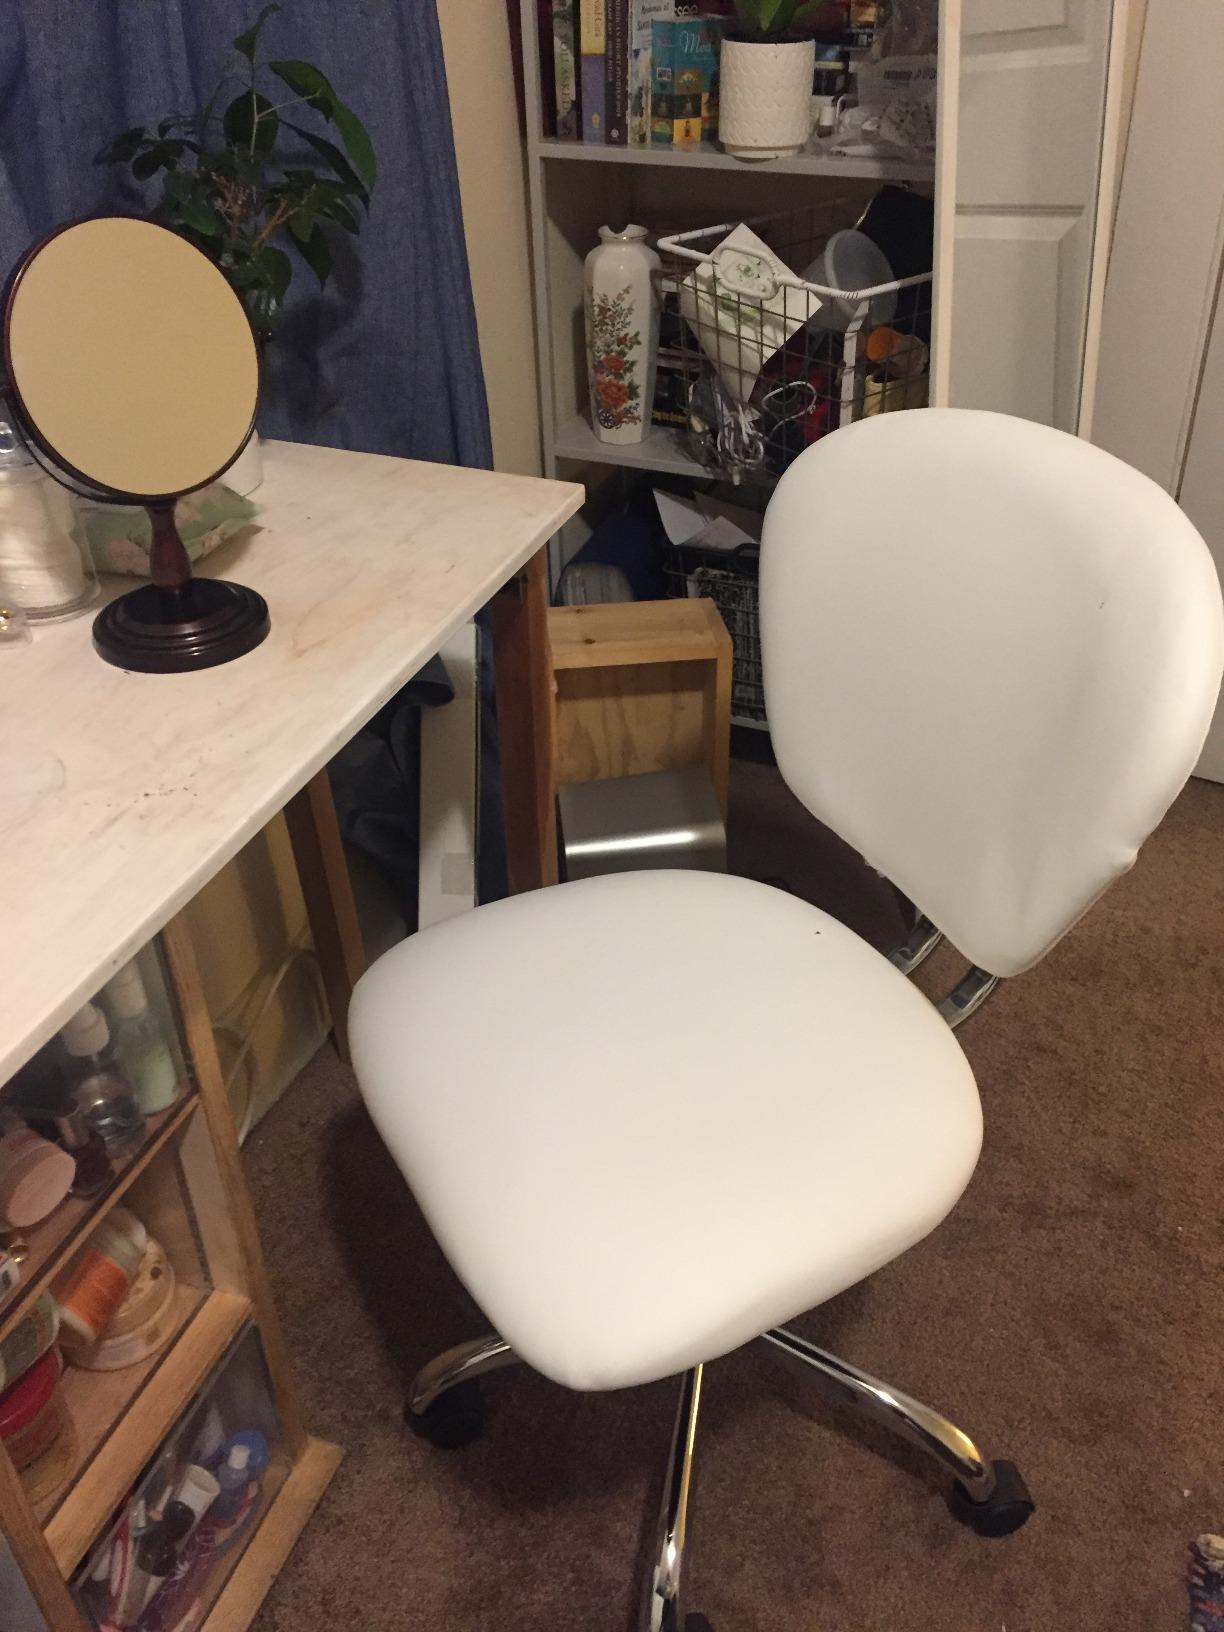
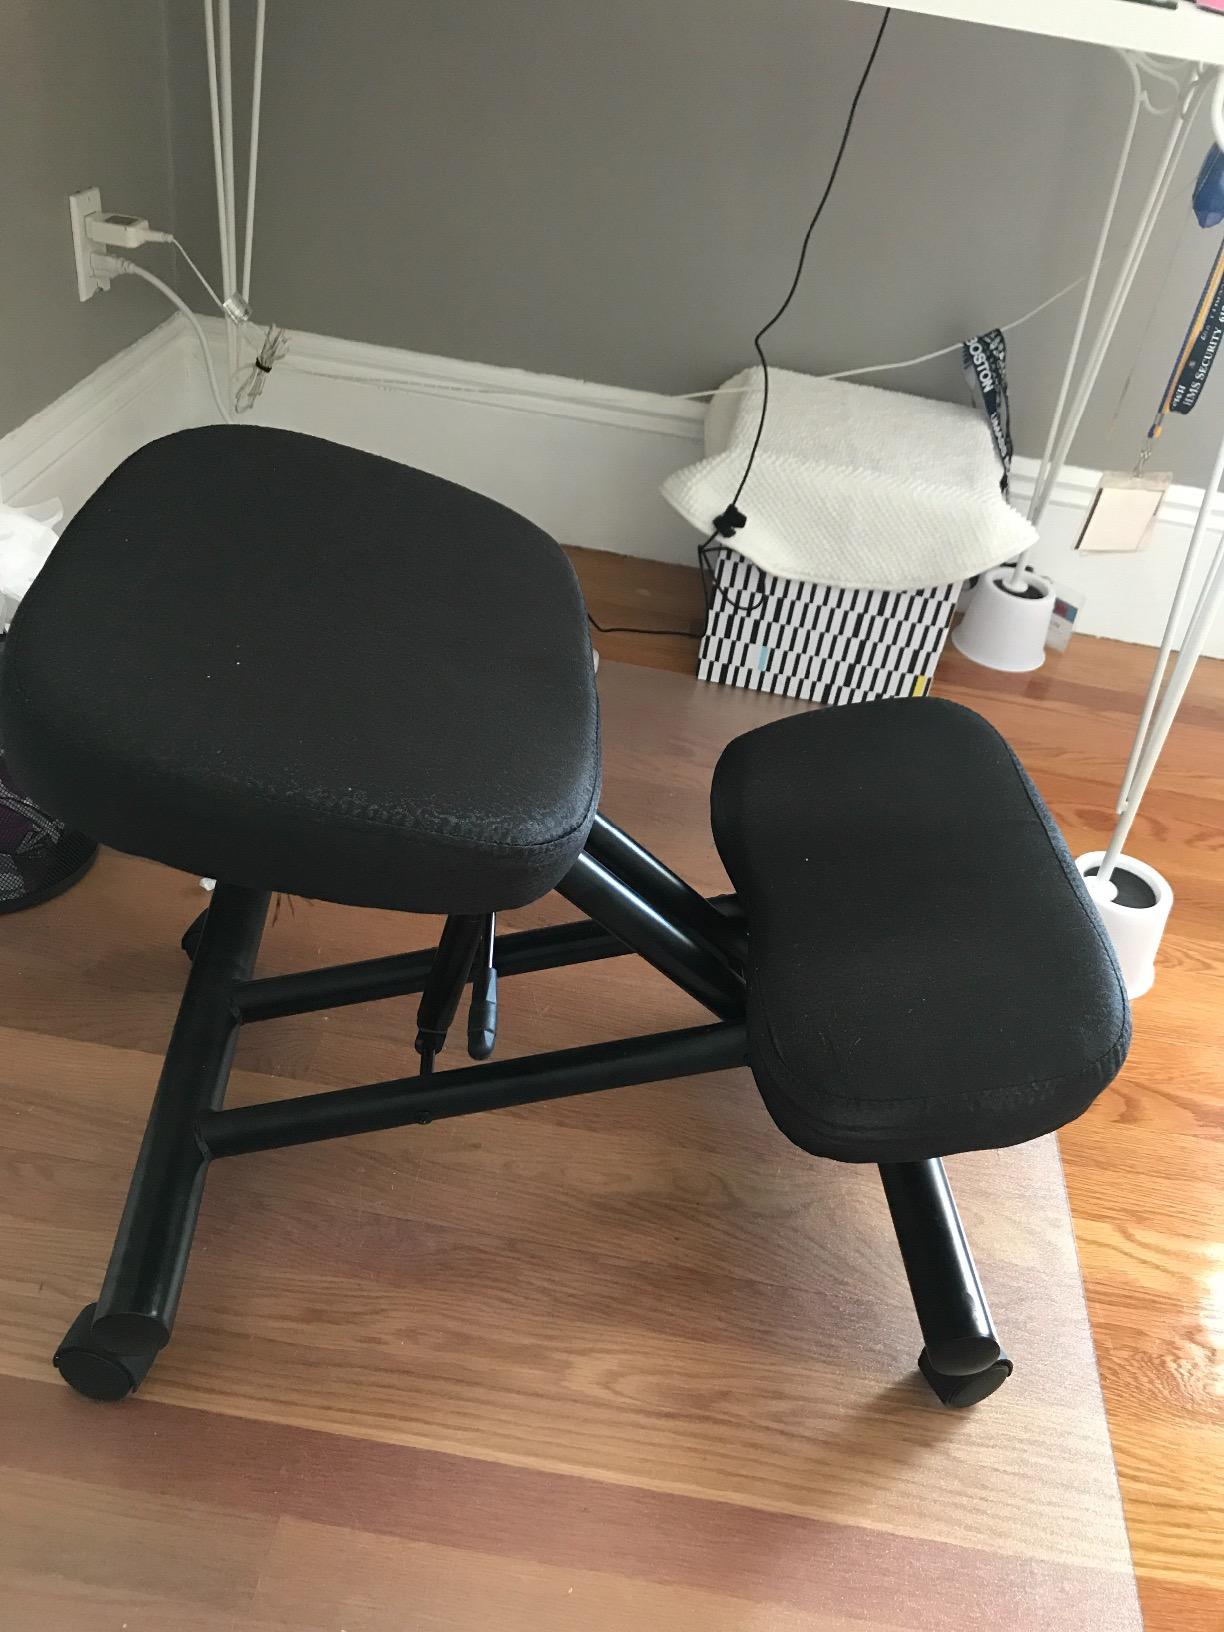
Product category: stool
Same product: no